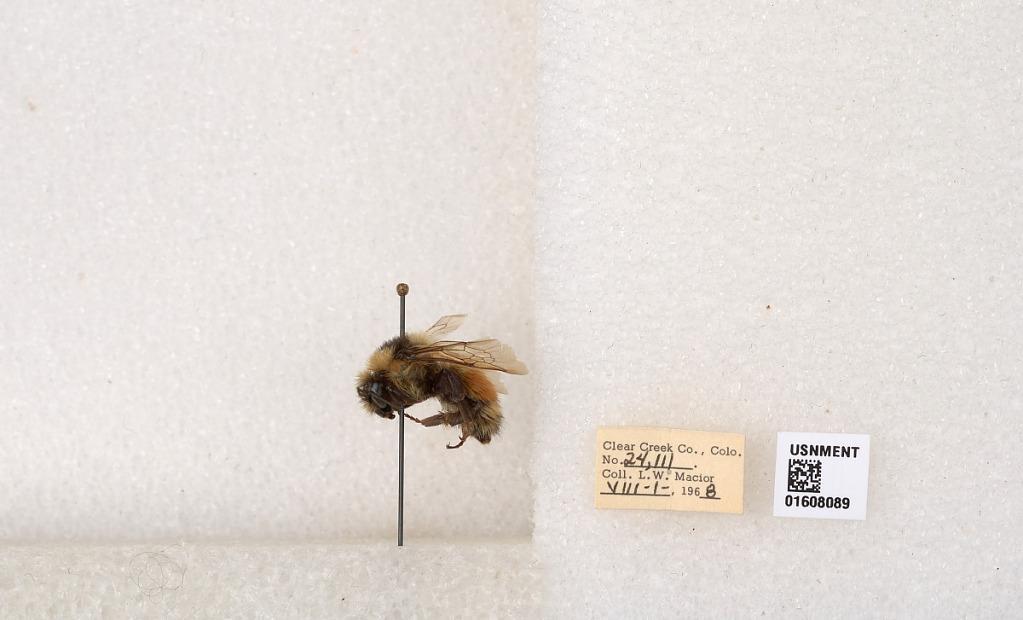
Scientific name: Bombus (Pyrobombus) sylvicola Kirby
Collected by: L. Macior
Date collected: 1968-8-1
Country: United States
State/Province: Colorado
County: Clear Creek
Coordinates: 39.6891, -105.644